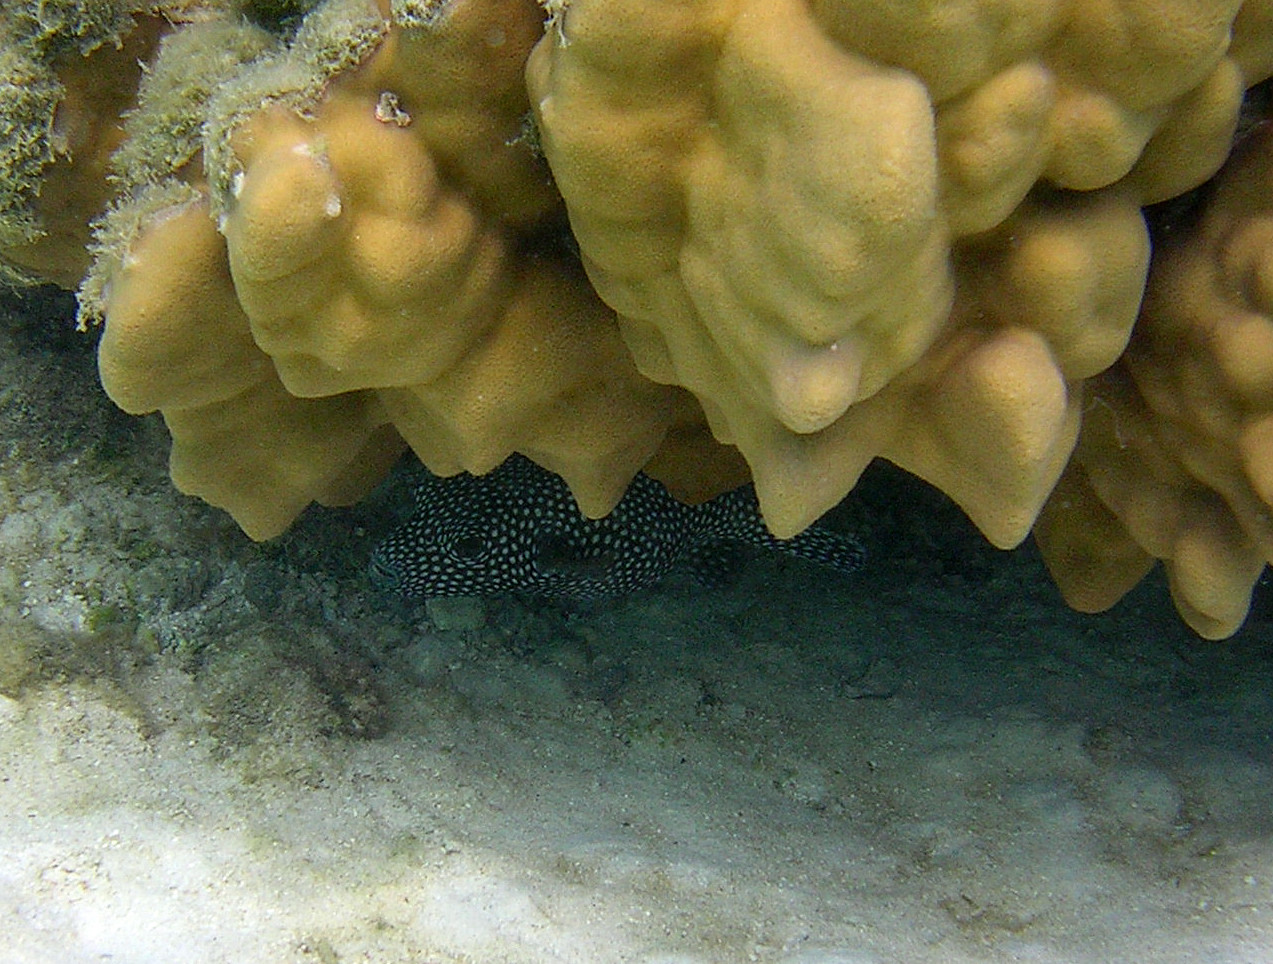
Arothron meleagris (Guineafowl Puffer)